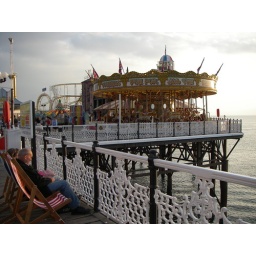
Merry Go Round, Relaxing in red and white striped chairs, Palace Pier, Brighton, England, UK